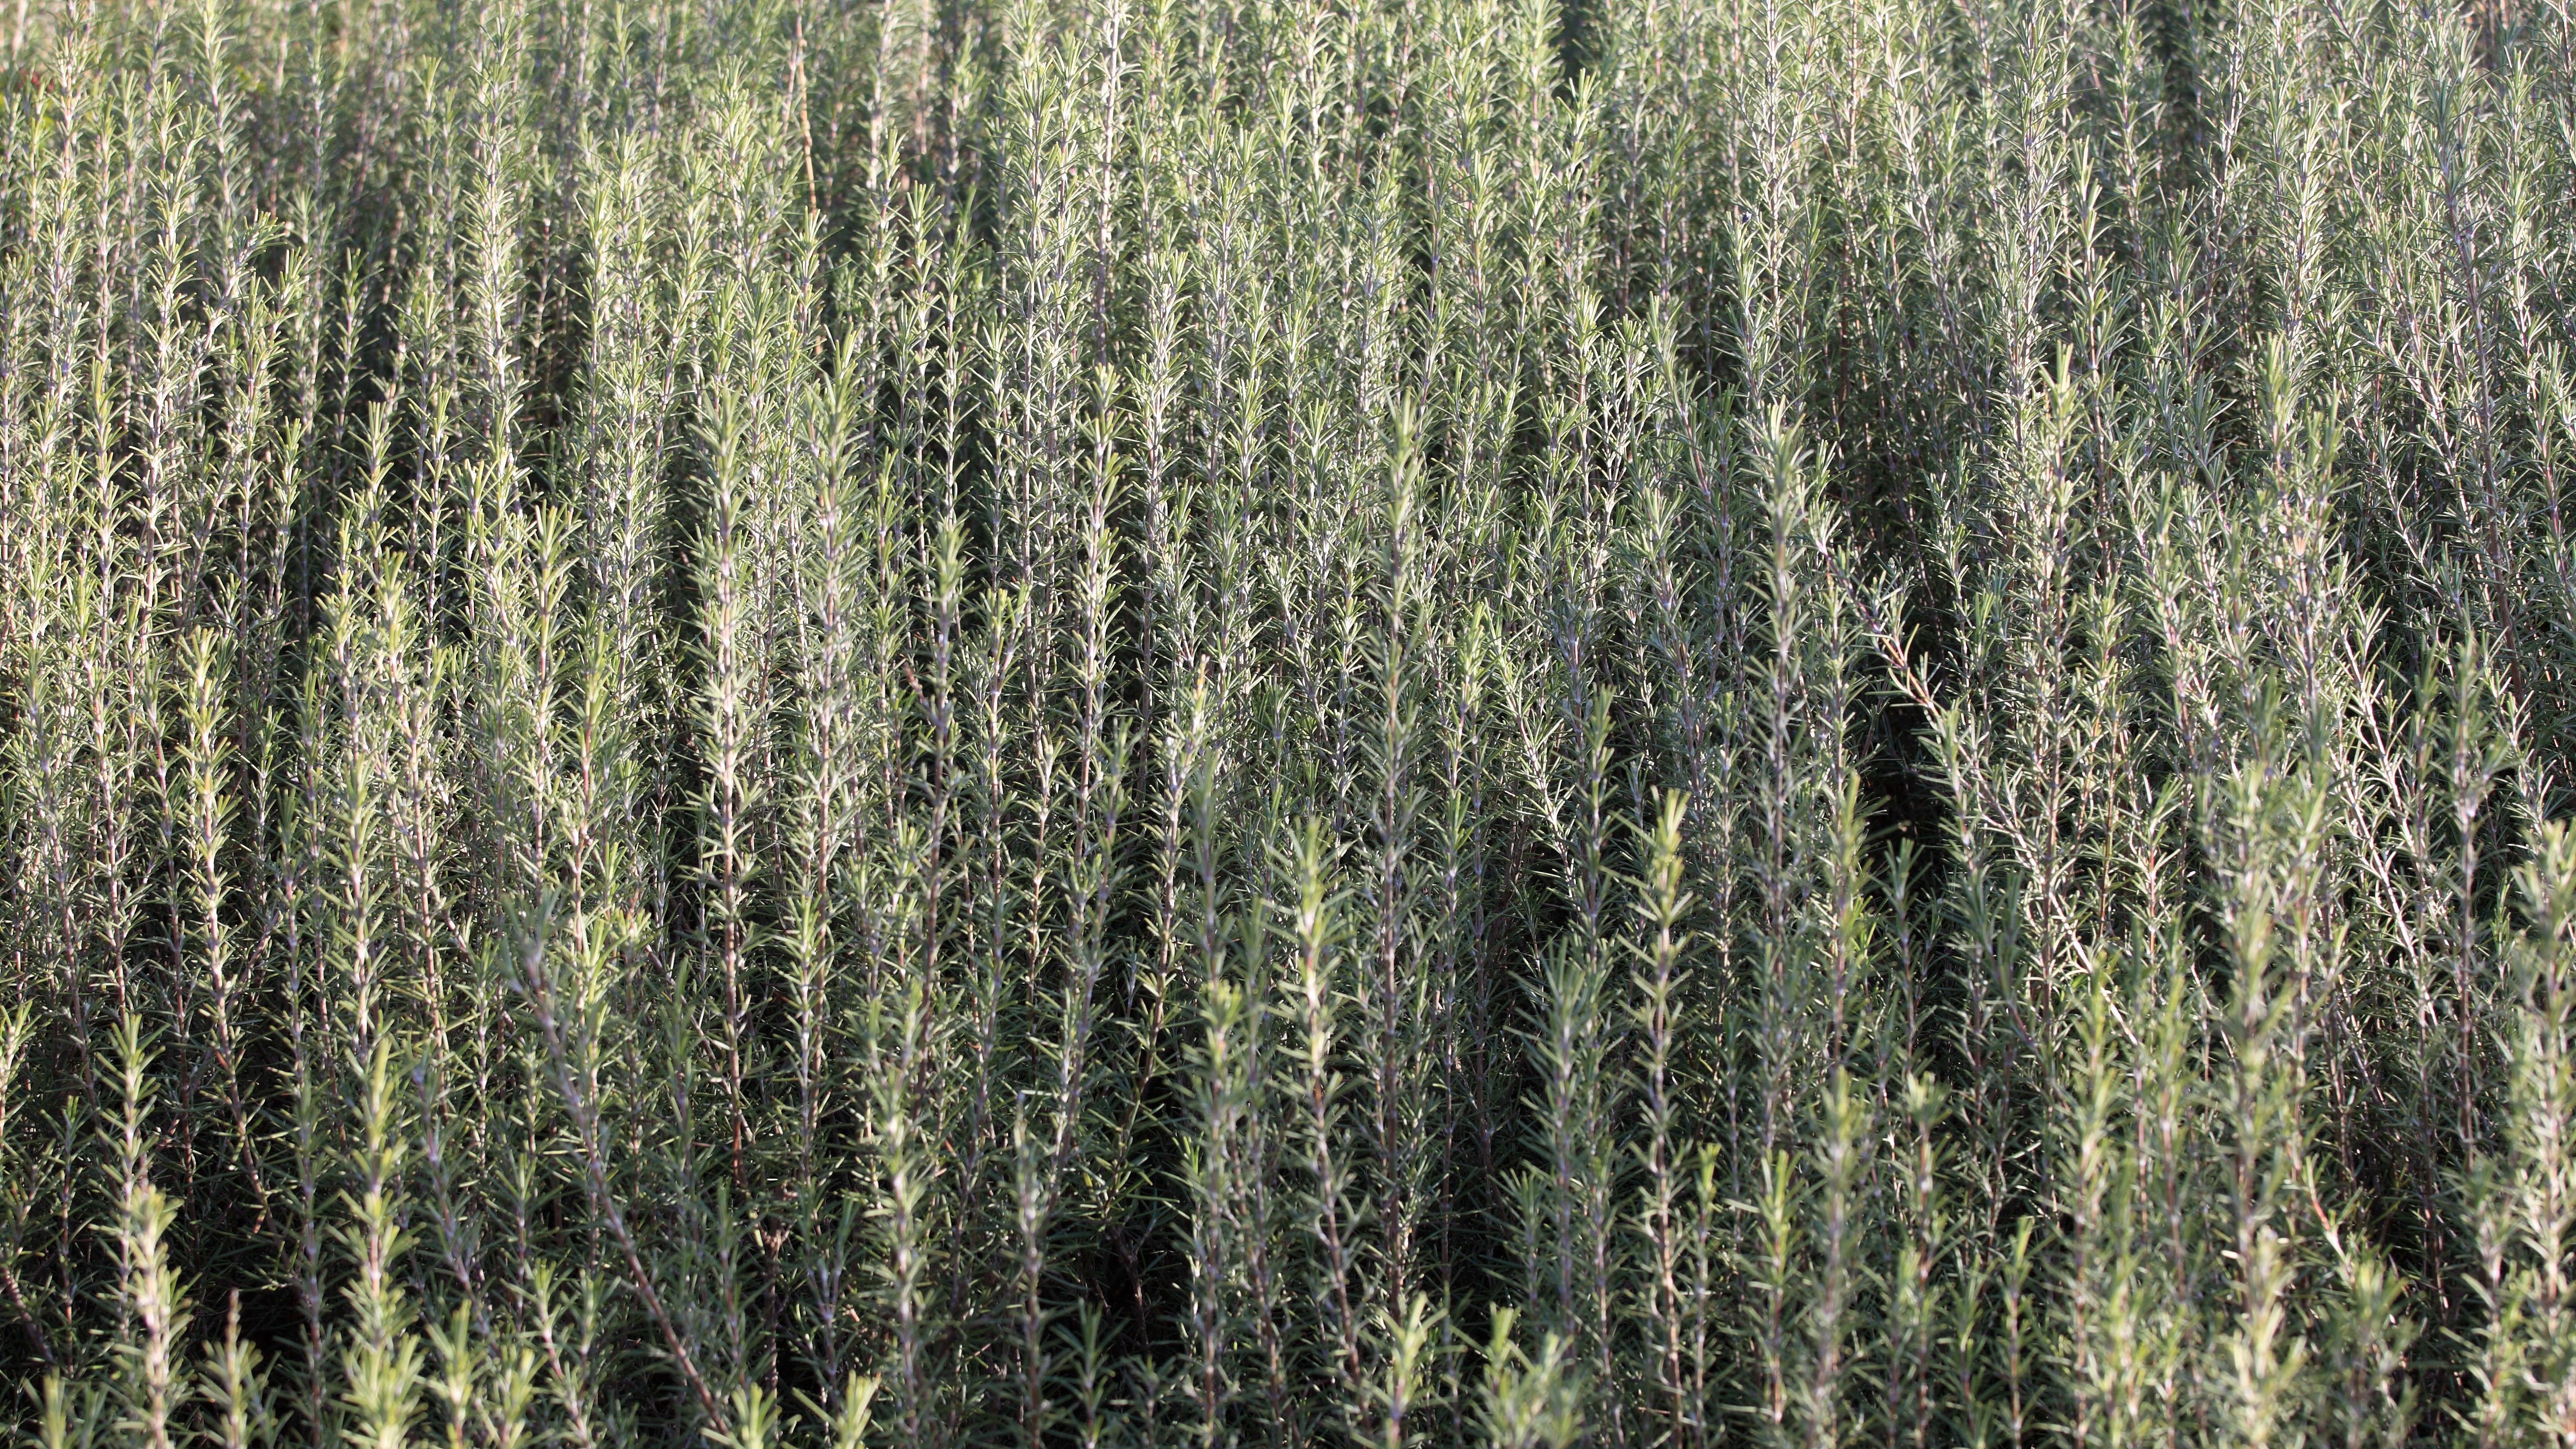
tree, forest, grass, plant, foliage, pattern, green, high, birch, evergreen, conifer, background, spruce, shrub, wetland, wallpaper, 5d, hires, woodland, habitat, markii, larch, ecosystem, hi, res, resolution, flowering plant, biome, natural environment, grass family, woody plant, temperate broadleaf and mixed forest, temperate coniferous forest, land plant